Christianization of Albania

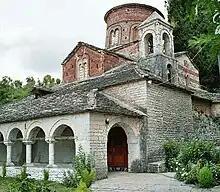
Church of the Dormition of the Theotokos, Labovë e Kryqit in Albania is one of the oldest churches in the country and a symbol of Christianization.

The Christianization of Albania (Albanian: "Krishtërizmi e Shqiperisë)" was a process where the people who inhabited early Albania during Antiquity and the early middle ages converted to Christianity. Before this process of mass-conversion, a majority of the people in the lands of modern-day Albania either followed old Illyrian religion or practiced ancient Greek religion. The christianization of Albania also had a large impact on the culture, history, society and government.